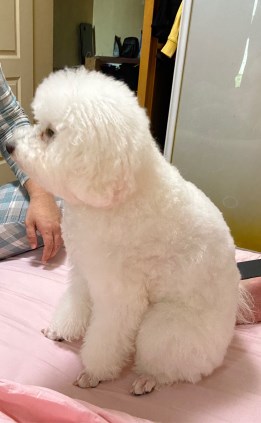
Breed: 3083-n000117-Bichon_Frise